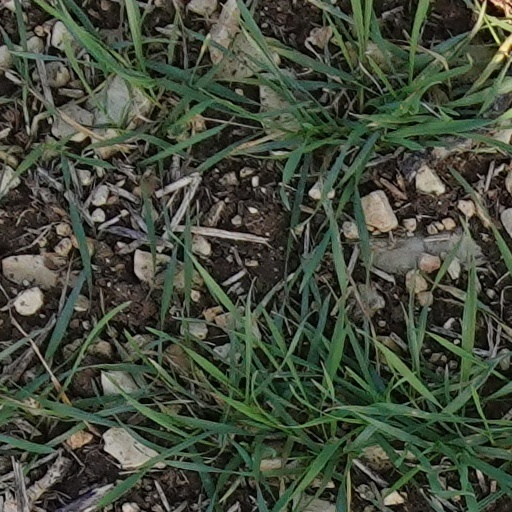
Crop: wheat